Sophie Amalie of Brunswick-Calenberg

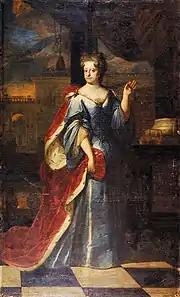
Portrait of Sophie Amalie as queen by an unidentified artist, c. 17th century

As her husband was introverted, she became the centre of a sumptuous court life, with exclusive luxury items and grand parties, which shed glory on the royal power. Queen Sophie Amalie made a pioneer cultural act in relation to the court parties by replacing the old medieval court entertainments with opera and ballet, which was thus introduced in Denmark by her at the court festivities. She enjoyed fashion, parties and theatre, arranged masquerades and made the French taste fashionable in Denmark. She remodeled the court after a French and German pattern. In 1649, a large order of items arrived for the new court life she arranged, followed also by new staff and new positions. She hired a German chapel master, Kaspar Förster, a French violin orchestra, a French ballet master, D. de Pilloy, and a French court singer and dancer, Anne Chabanceau de La Barre, and a French theatre company was engaged to perform French theater. Sophie Amalie did not understand the Danish language, but spoke German and French, took lessons in singing and dancing by instructors from France and Italy, was dressed by French maids in French fashion, conversed with her children in French and had a French chaplain, and as the first queen of Denmark took a French motto: „En Dieu mon espérance". Ballet, masquerades and theatre performances were performed, and she and her children participated in ballets and amateur theatre with the nobility; in 1655, she performed five different parts in a ballet at the same occasion. She was interested in literature and composed a library of French, German and Italian writers. She was noted to have great disputes with her Catholic brother John Frederick, in which her husband was called to participate in the debate.